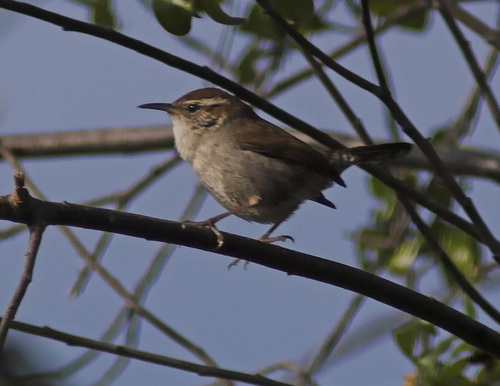
the bird has brown crown, nape, wings, tarsus and feet, it has gray throat, breast and belly, it has sharp and pointed beak.
a brown small sparrow-like bird with white eyebrow and throat, and dark brown wings, crown and tail.
a bird with a gray body and gray belly, it's crown and wings are a darker gray.
this is a small, brown bird with a light grey breast and sides.
this dark-hued bird has a gray body with hints of brown in its feathers and a thin black beak.
this little bird has a long, straight, gray bill, gray crown, light gray throat, belly and sides, dark gray primaries, gray tarsus and foot.
this brown bird has a lighter colored throat, a white eyebrow stripe, and a narrow, medium length black bill.
this bird has wings that are black and has a white belly
this bird has a brown crown, brown primaries, and a grey belly.
this particular bird has a belly that is gray and white
Species: Bewick Wren